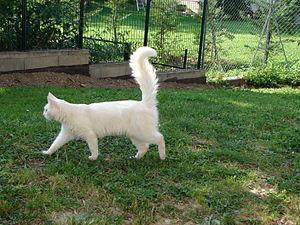
queue en panache
L'Angora turc est une race de chats à poils mi-longs originaire de Turquie. Ce chat est caractérisé par sa robe à poils mi-longs très soyeuse et sans sous-poils, et une silhouette fine et élancée qui le classe dans la catégorie des chats foreign comme l'abyssin ou le bleu russe. Race de chat très ancienne, l'angora turc est à l'origine de l'ensemble des races à poils longs et mi-longs présents en Europe et en Amérique.